Walter Flanders

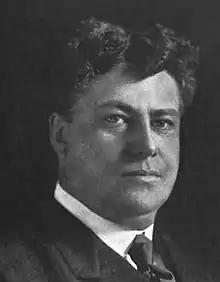
From 1916's "The Romance of the Automobile Industry"

Walter Emmett Flanders (March 4, 1871 – June 18, 1923) was an American industrialist in the machine tool and automotive industries and was an early mass production expert.